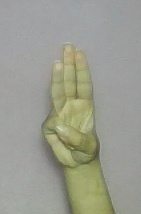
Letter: thaa